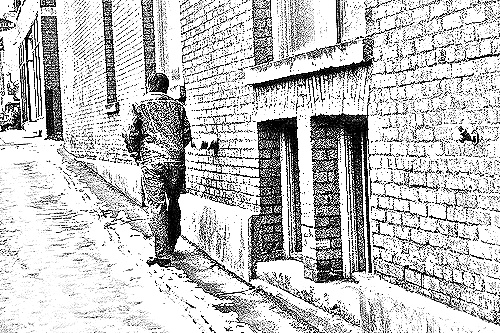
Portrait style: Sketch Portrait